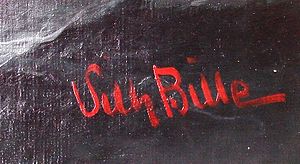
Vilhelm Bille
Vilhelm Victor Bille var en dansk marinemaler.